HNLMS Johan de Witt

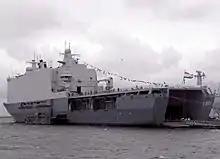
"Johan de Witt", disembarked Landing Craft Utility and two empty LCVP davits

The ship is equipped with a large helicopter deck for helicopter operations and a dock for large landing craft. It can carry six NH90 NFH helicopters or four CH-47F Chinook helicopters. It has a well dock for two landing craft utility and it carries four davit-launched LCVPs. The dock is wide enough to support two LCAC, but to allow for this, the centre barrier, that splits the dockwell in two, must be removed.